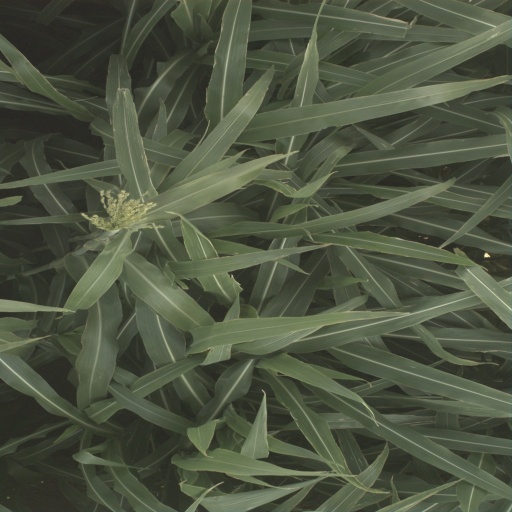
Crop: sorghum